York Mills station

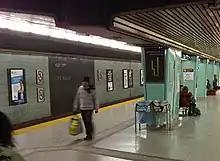
Original York Mills station wall tiles

The station opened in 1973, in what was then the Borough of North York, and replaced as the northern terminus of the Yonge line. One year later, the subway was extended to .